Siege of Fort St. Philip (1815)

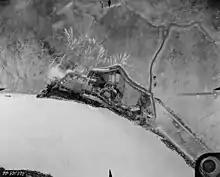
Fort St. Philip from the air in 1935.

The next day, Latour states that 'the bombardment was continued with the same vivacity as on the former day', except the shelling ceased for two hour periods at midday and at sundown. This is not corroborated by Overton's account. HMS "Volcano's" log records that it fired eighty mortar shells that day, which calls into question the statements made by Latour.